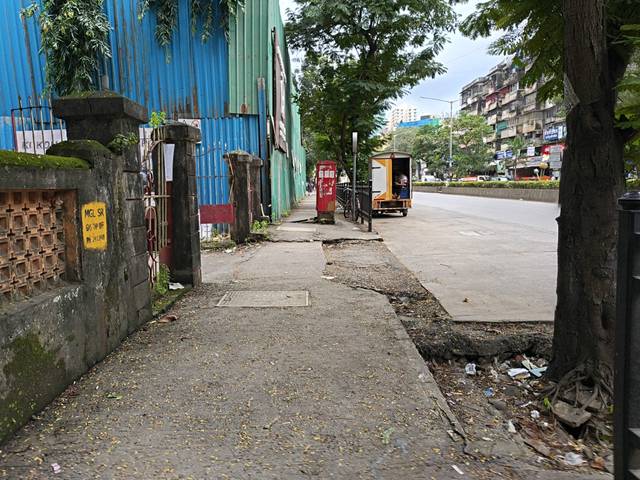
Region: India
Coordinates: 19.218, 72.852